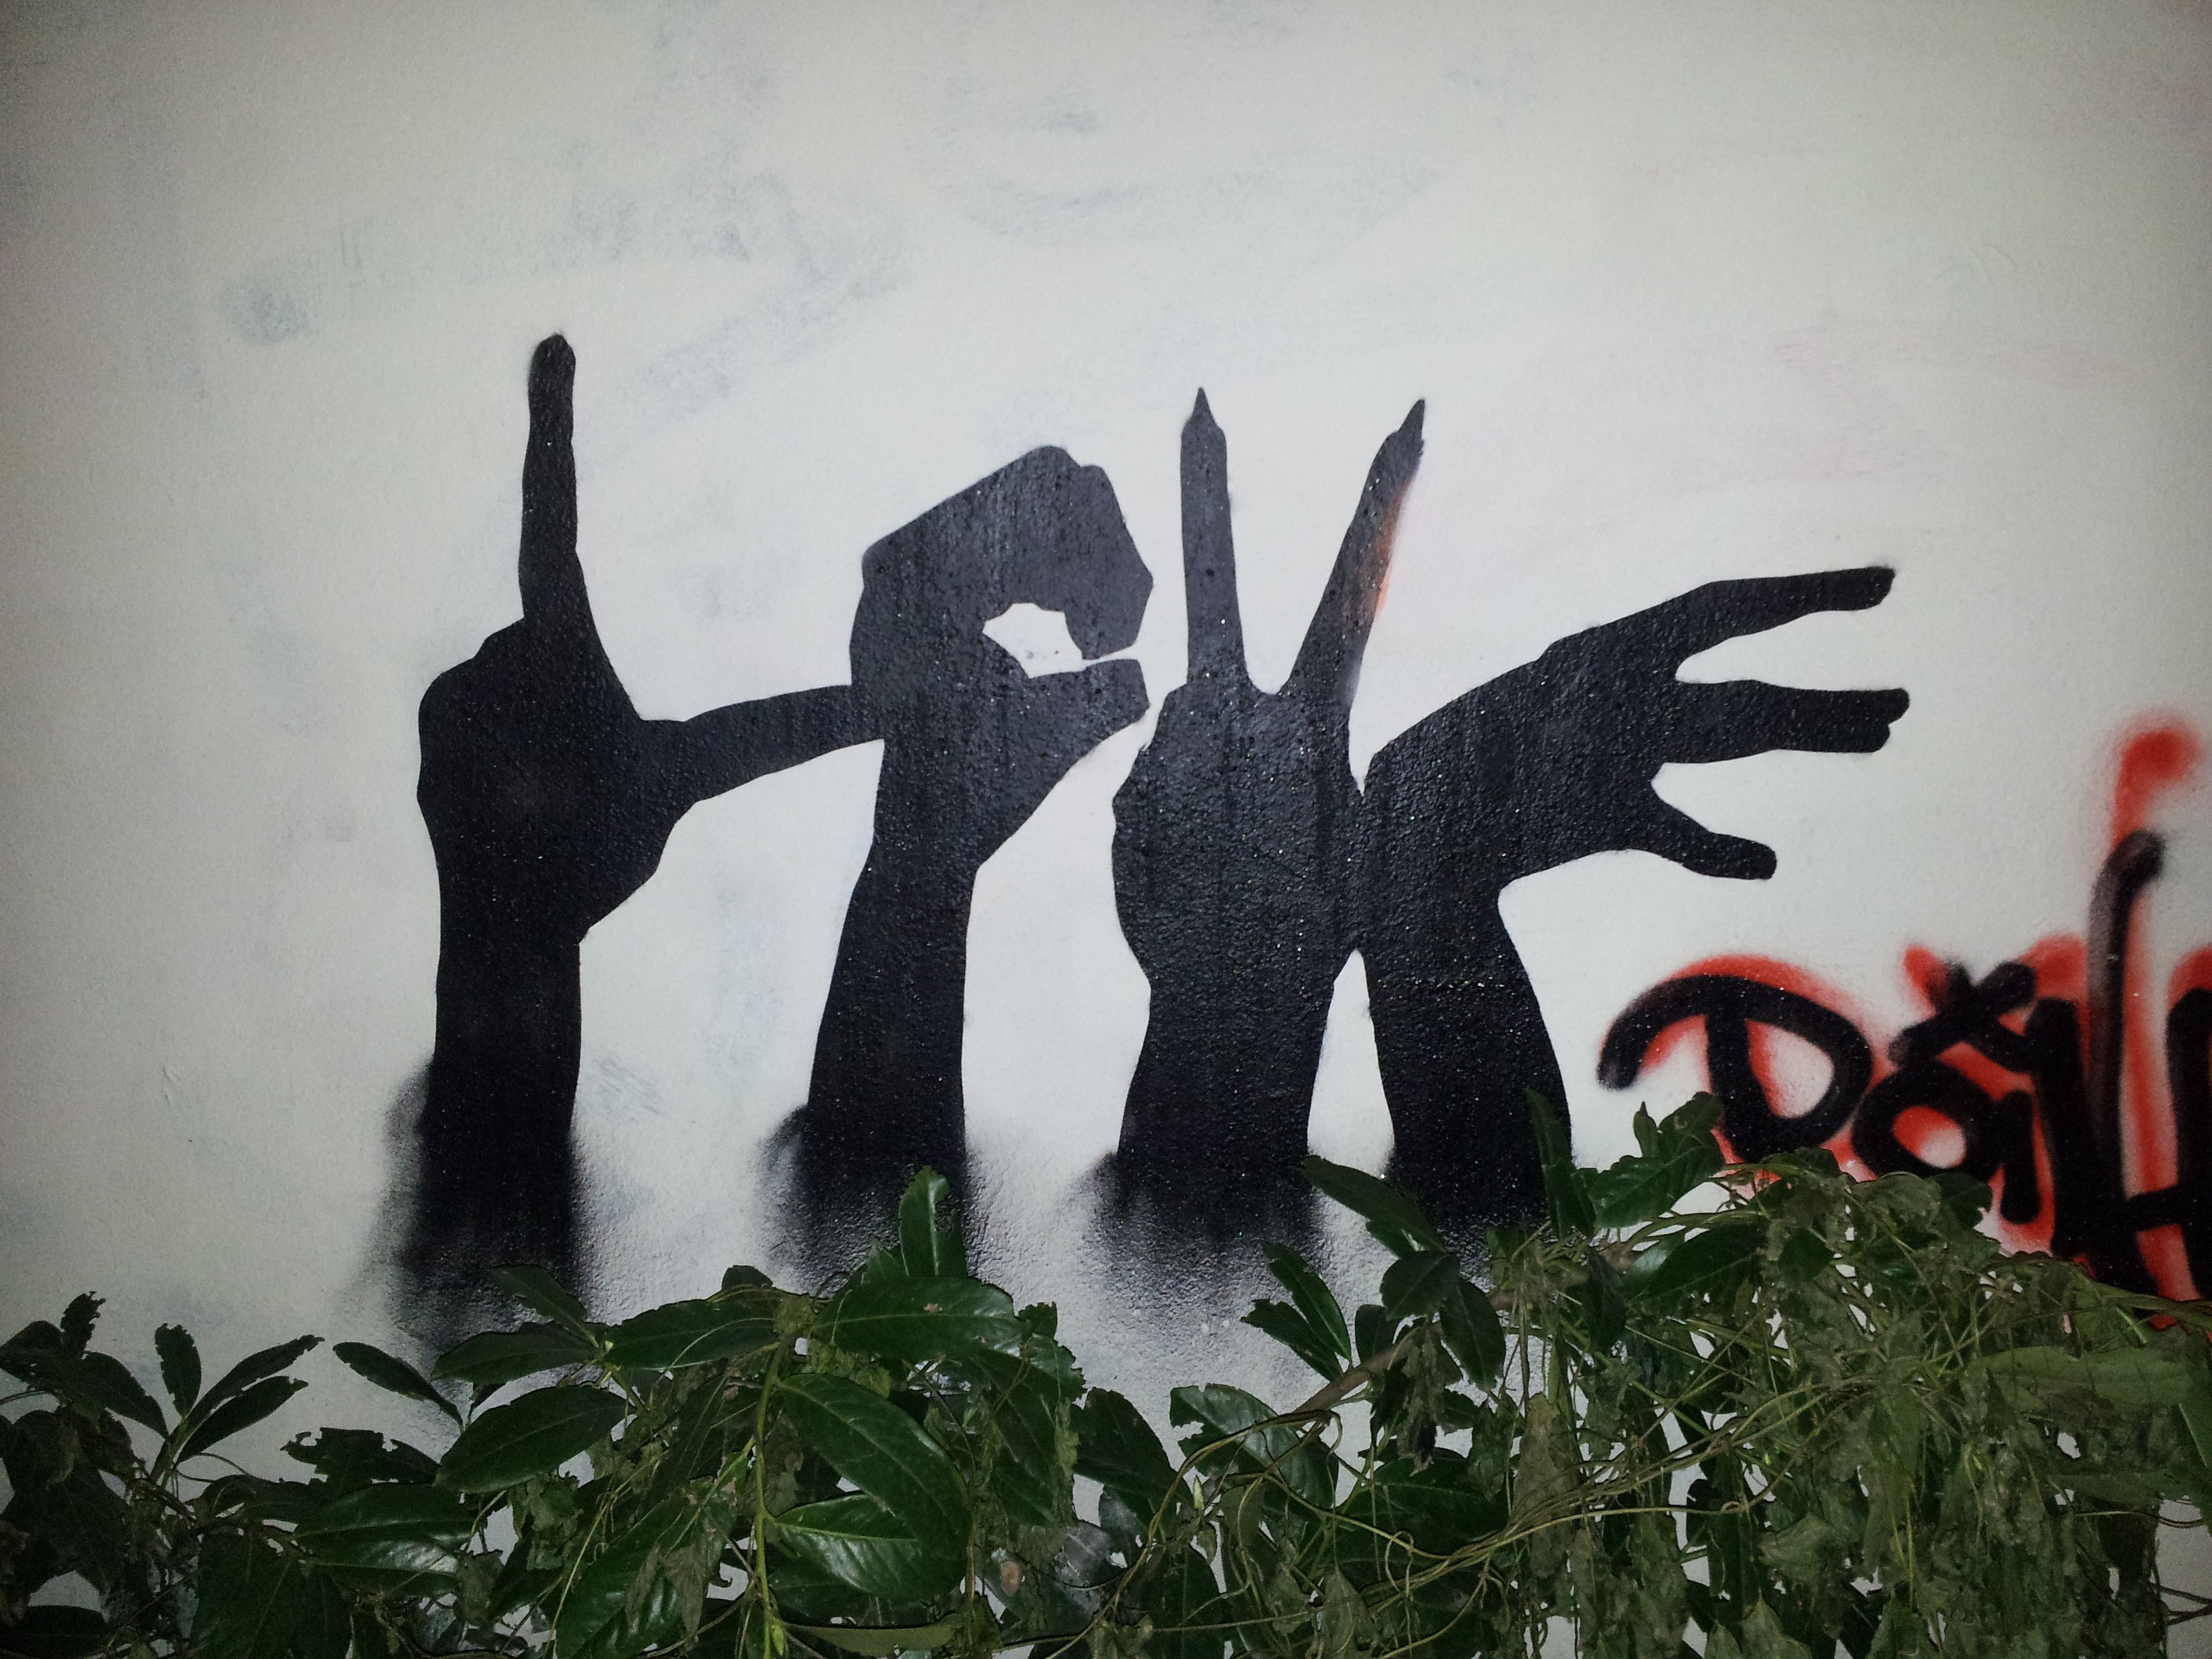
tree, plant, wall, love, romance, graffiti, artwork, street art, art, text, hamburg, sprayer, painted wall, declaration of love, visual arts